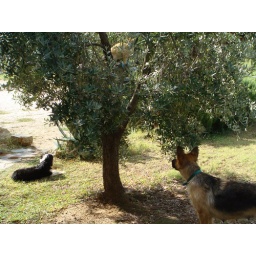
There's a cat in the tree